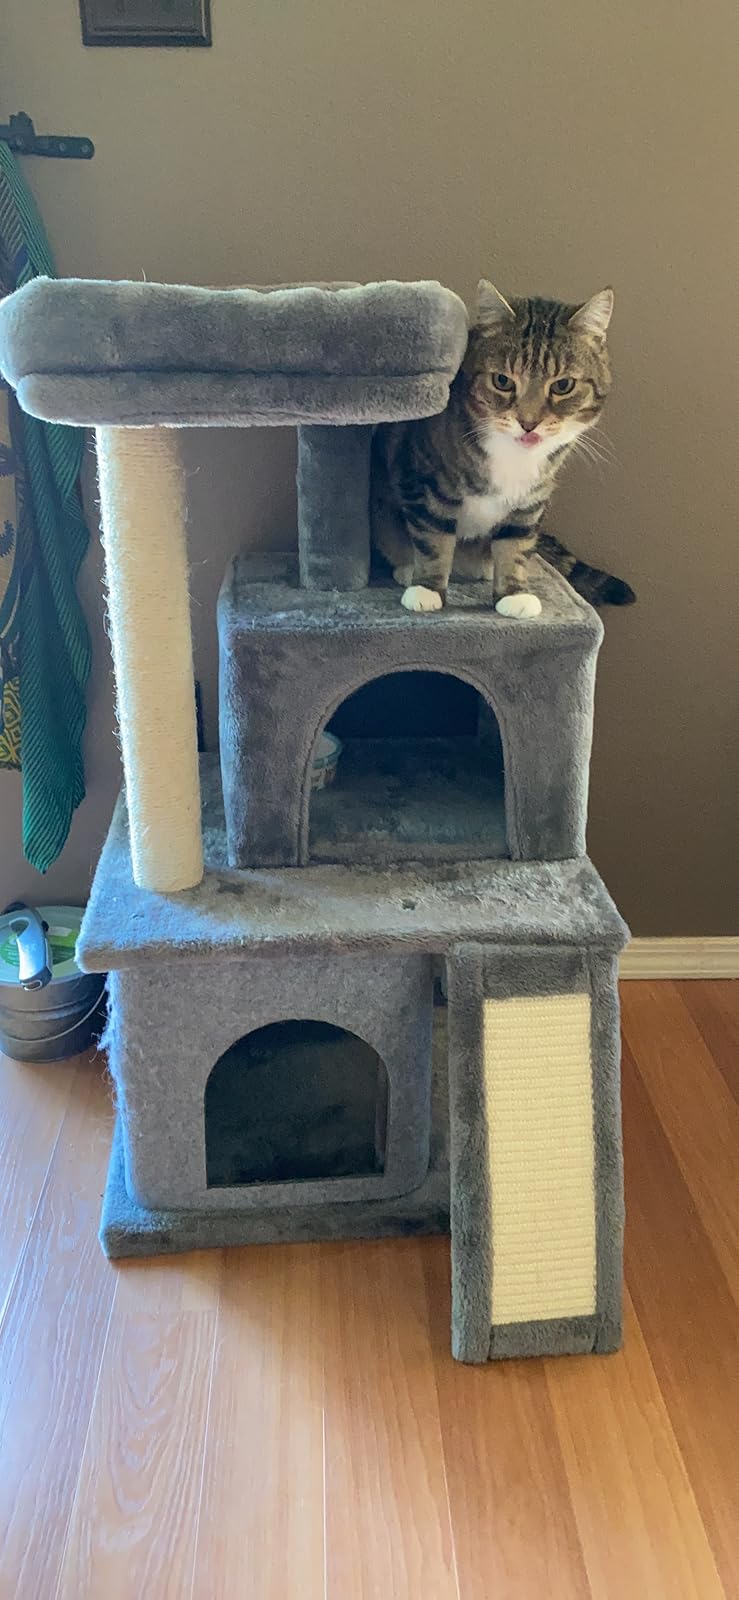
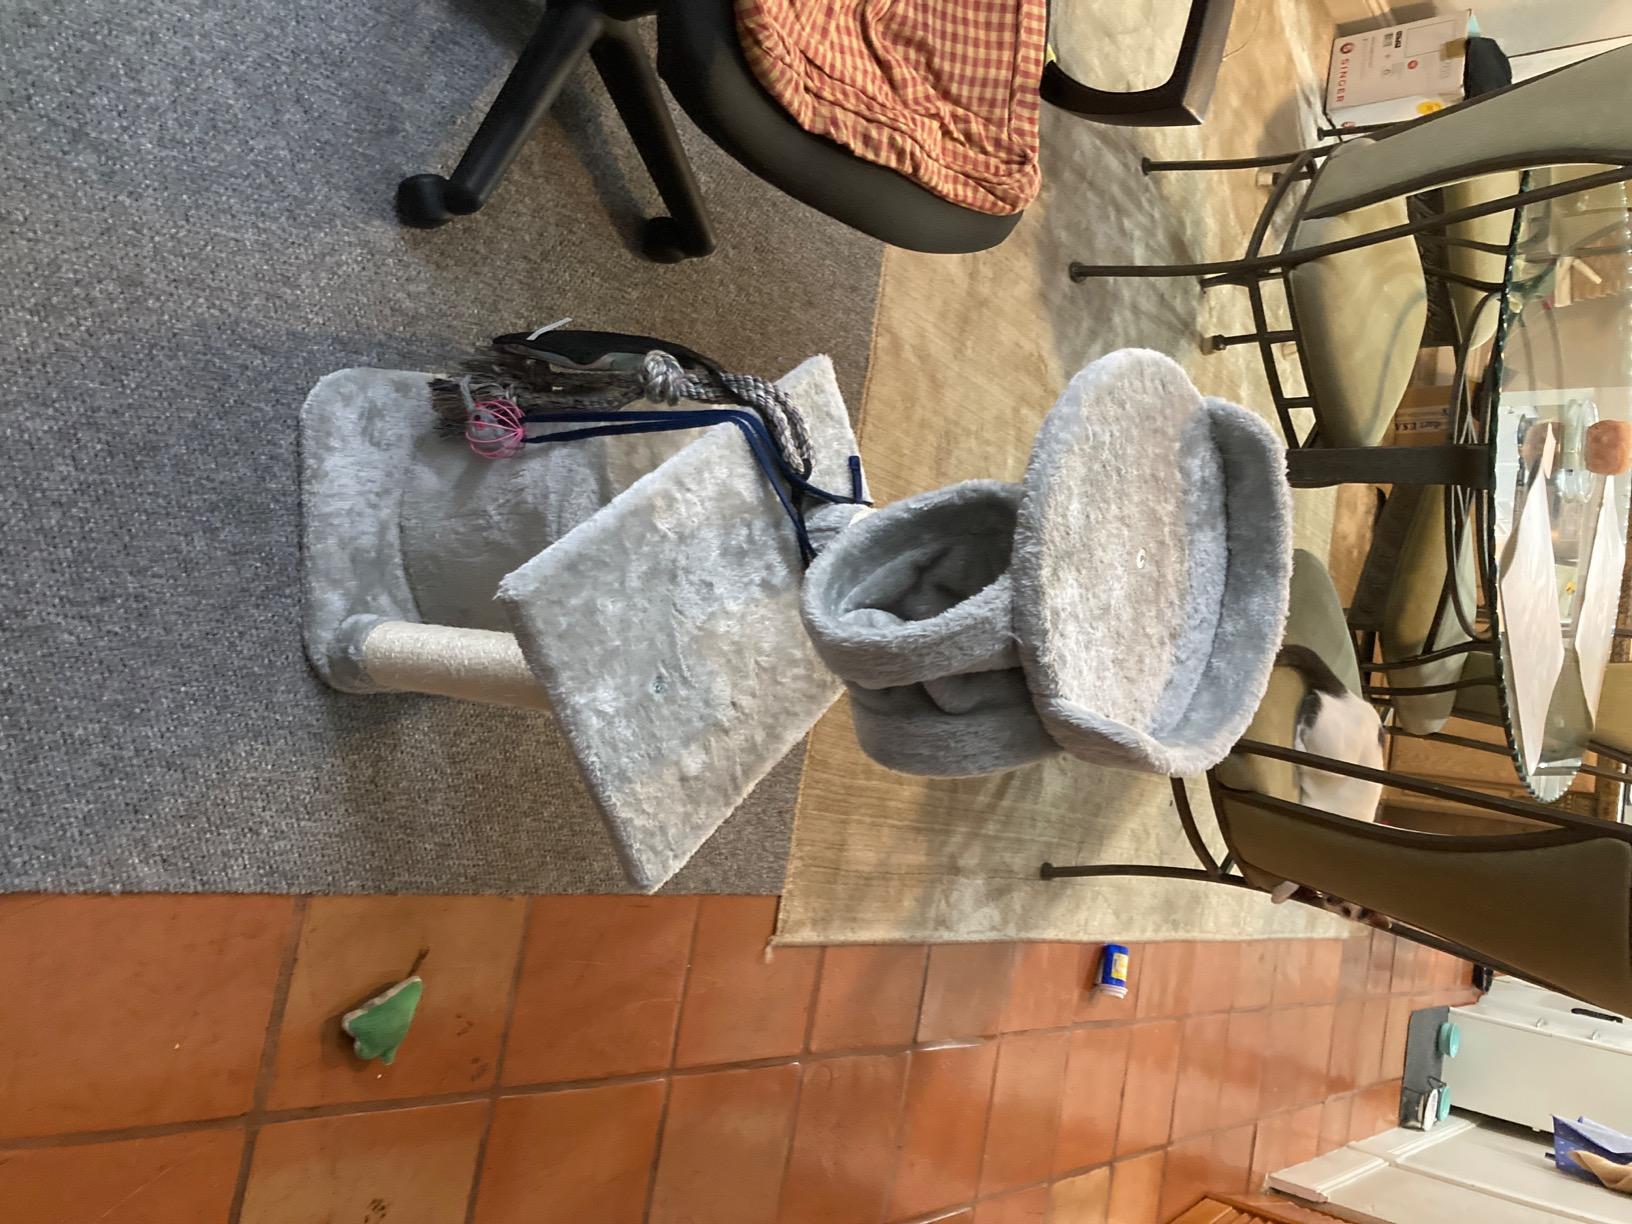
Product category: items_cat tree
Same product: no